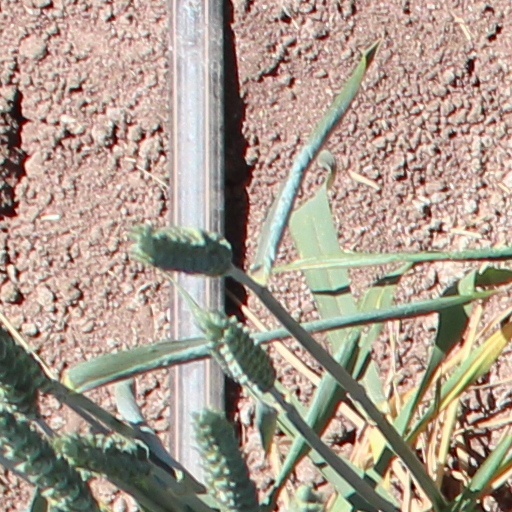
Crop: wheat